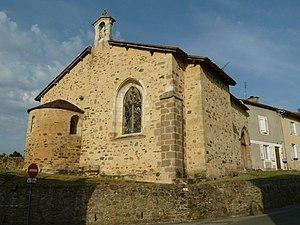
chapelle ND d'Ansac (16), France
Ansac-sur-Vienne est une commune du Sud-Ouest de la France, située dans le département de la Charente.
Cet article recense les monuments historiques de la Charente, en France.